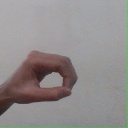
अक्षर: औ